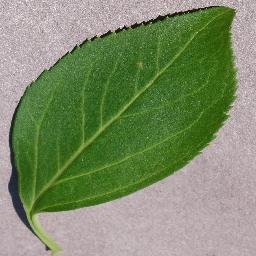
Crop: cherry
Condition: (including_sour)_healthy